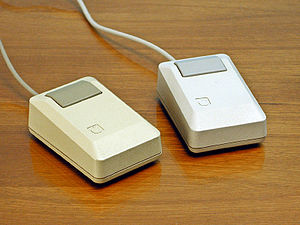
Computermus / Brug af musen
Apple Macintosh Plus mus, 1986
Computermusen blev opfundet i 1963 af Douglas Engelbart, der på det tidspunkt eksperimenterede med et system, han kaldte oN-Line. Ideen var at brugeren skulle kunne påvirke systemet – der både omfattede programmer og hardware – med sin krop, f.eks. gennem en anordning der var monteret på hagen eller næsen. Den første mus var lavet af træ og havde to hjul på undersiden, der oversatte musens bevægelser til X og Y-aksen på skærmen – et princip, Engelbart fik patent på. Den klodsede mus med en lille rød knap på oversiden blev i 1970'erne forbedret af Bill English.